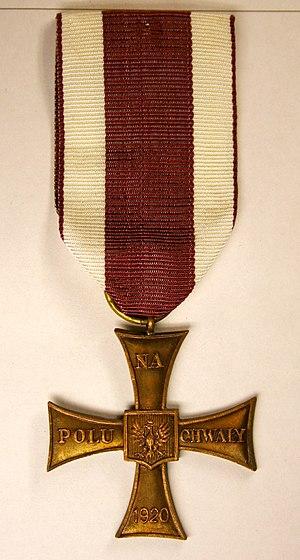
La Croix de la Valeur polonaise est une distinction créée en 1920 pendant la guerre soviéto-polonaise. Elle récompense un comportement honorable pendant une bataille.